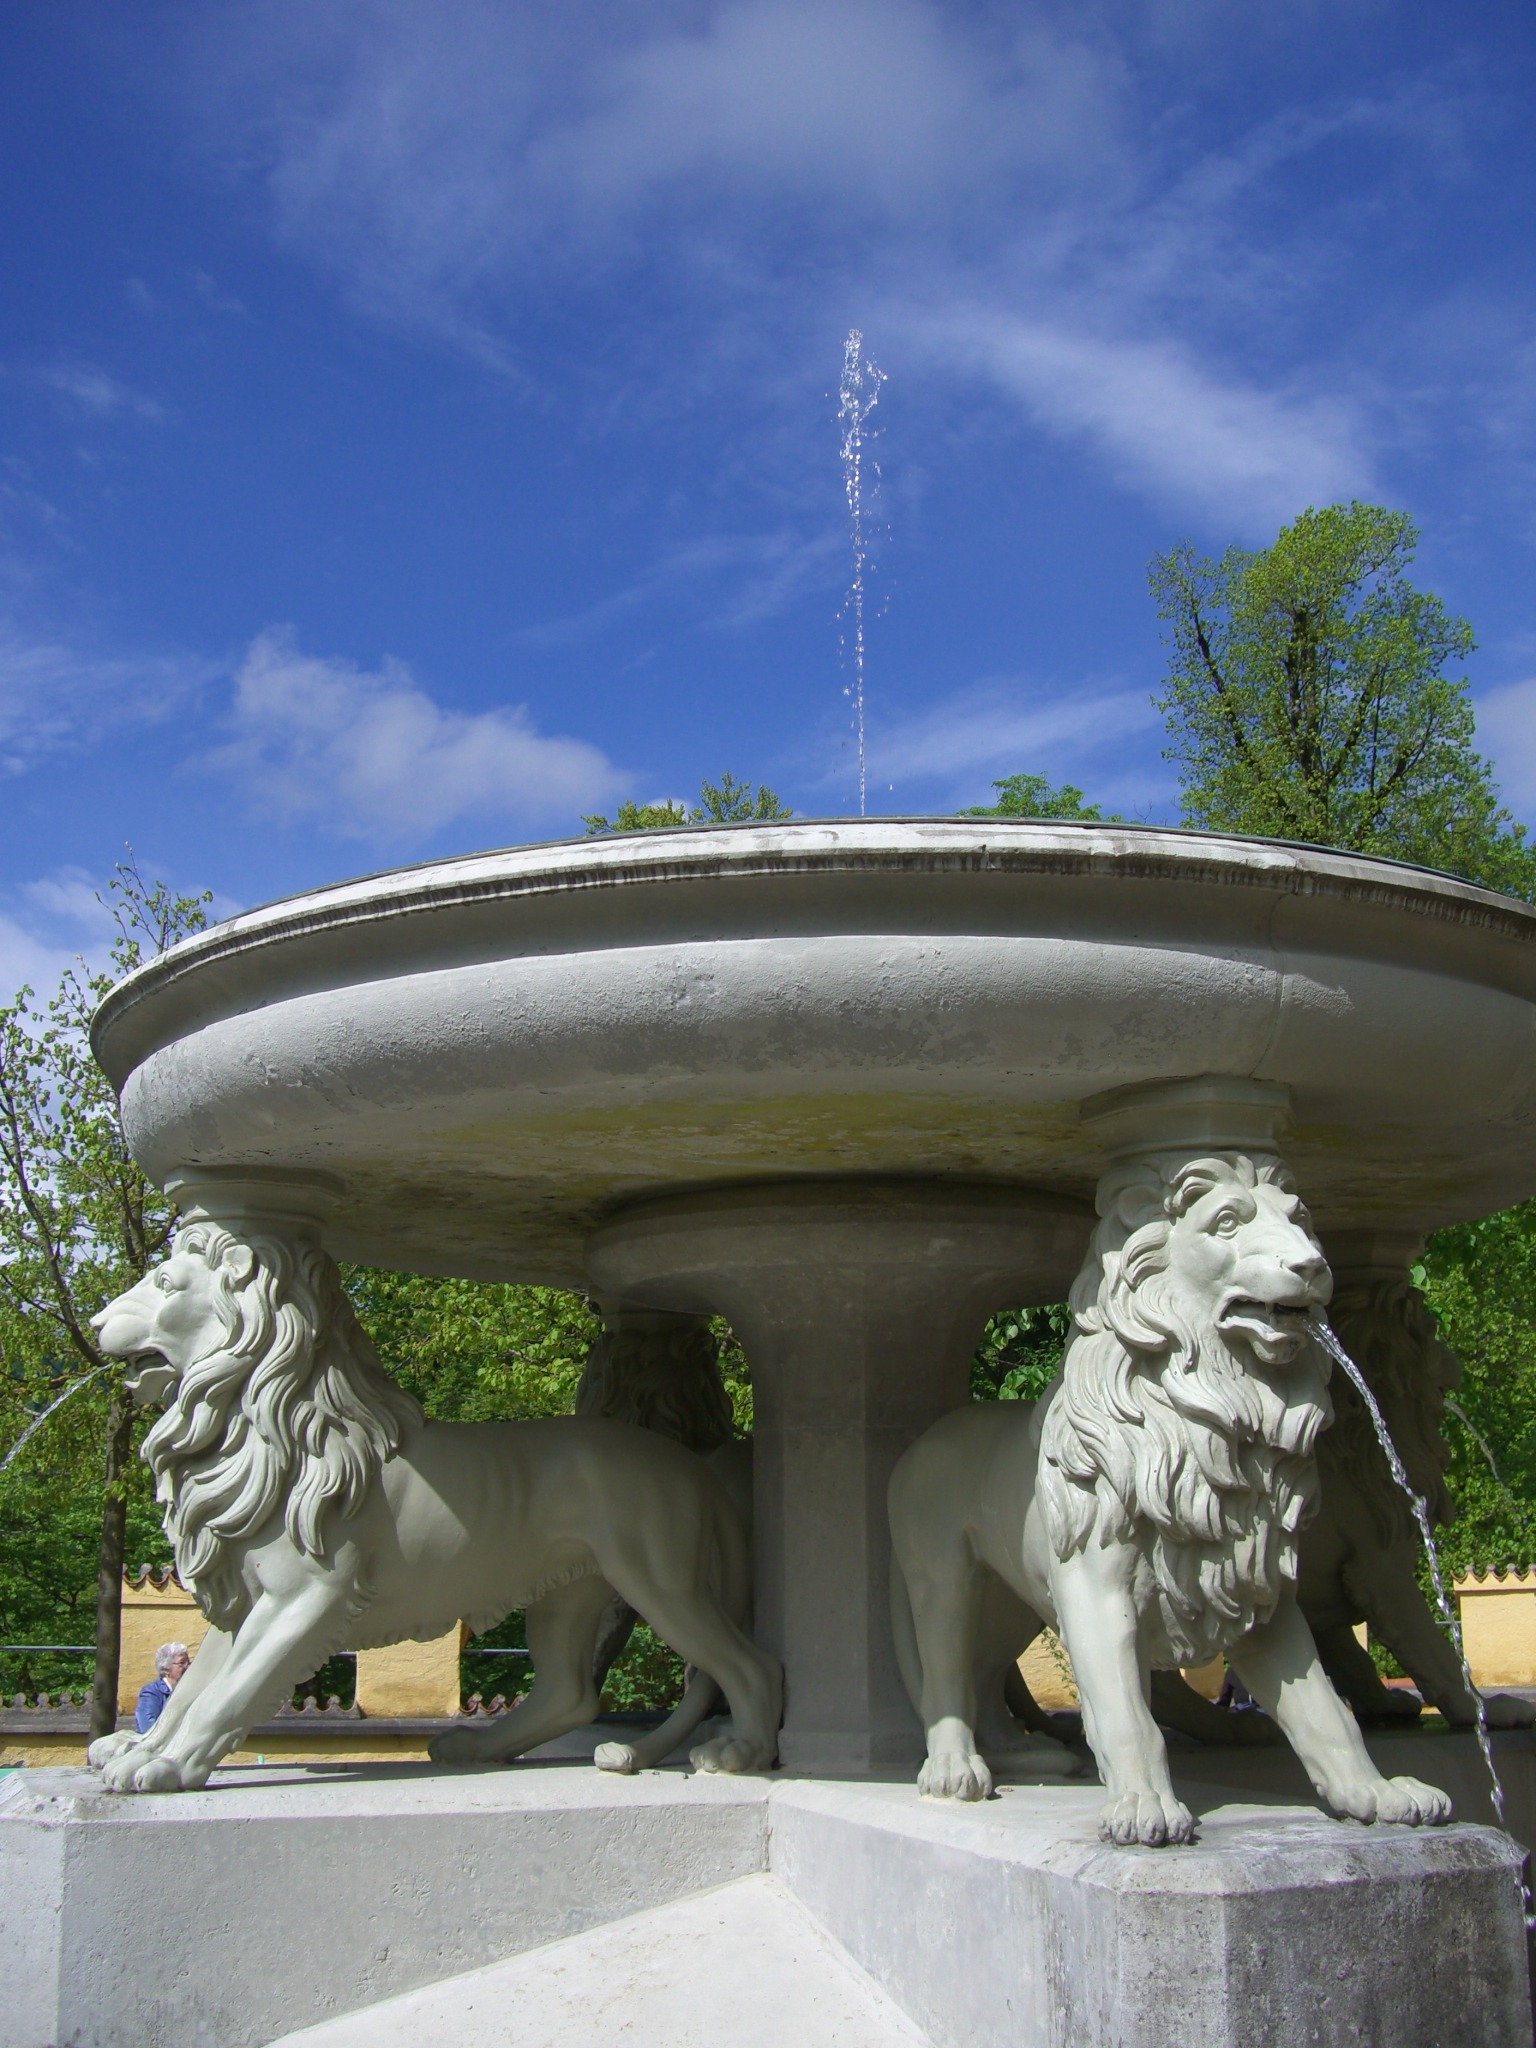
architecture, structure, sky, monument, landmark, blue, sculpture, art, fountain, hohenschwangau, water feature, schlossgarten, lion fountain